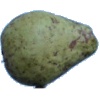
Label: pear_stone